Grant Road Historic District

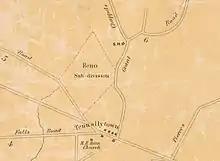
An 1870 map of Grant Road and Tennallytown.

Two schools were also built during the war. A school for white children stood on a hill overlooking the road and a school for black children was farther east, near the road's intersection with present-day Broad Branch Road. After the war New Cut Road was renamed in honor of General Ulysses S. Grant. Due to development that resulted from Fort Reno, the area's population increased and Grant Road became a residential street and important part of the village's growth.